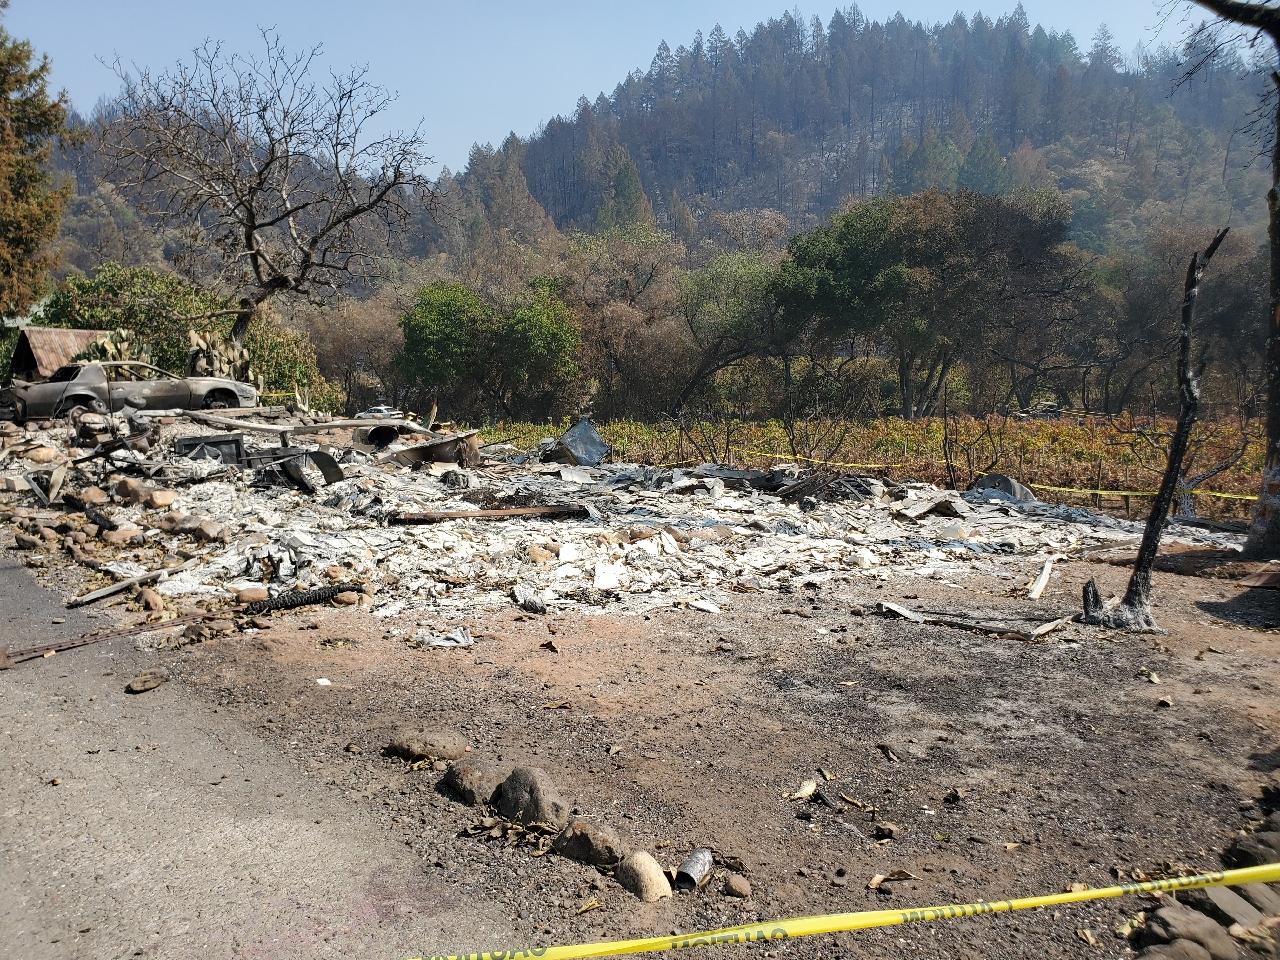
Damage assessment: destroyed